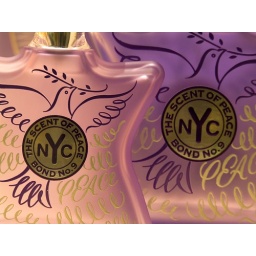
perfumes bottles in a window display - westfield, nj